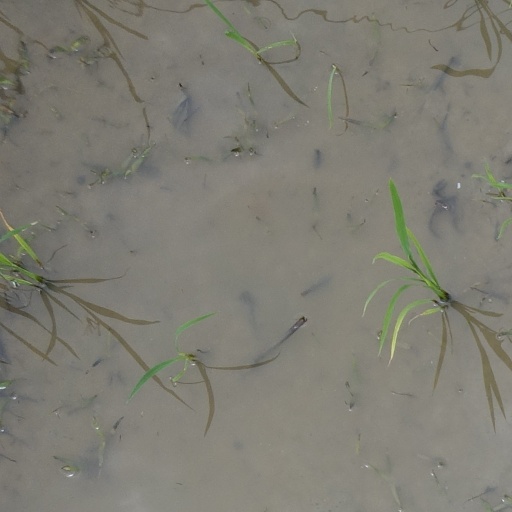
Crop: rice